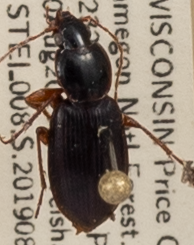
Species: Synuchus impunctatus
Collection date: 2019-08-20
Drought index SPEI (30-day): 0.512
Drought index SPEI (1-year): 2.09
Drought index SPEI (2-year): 1.13